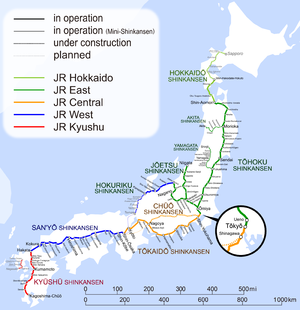
Ligne LGV Tanger - Kénitra - Casablanca : à la suite d'études de faisabilité lancées en 2004 par les premiers ministres français et marocain de l'époque, Jean-Pierre Raffarin et Driss Jettou, un accord bilatéral a été signé le 22 octobre 2007 pour la réalisation d'une ligne de 197 kilomètres, limitée dans un premier temps à Tanger - Kénitra. Sa livraison est prévue dans un premier temps pour fin 2015 avant d'être repoussée à 2017. Cette ligne permettra de réduire le temps de parcours entre Tanger et Casablanca à 2 heures 10, contre 4h45 heures auparavant. La moitié du contrat, évalué à 2 milliards d'euros, a été confié à trois entreprises françaises: RFF, la SNCF et Alstom, cette dernière étant plus particulièrement chargée de la livraison de 14 rames TGV Duplex.
Le Shinkansen est le système de train à grande vitesse en service au Japon. Ce nom désigne aussi bien les trains que l'infrastructure. L'utilisation d'un ensemble de lignes réservées et les techniques employées ont fait du Shinkansen un précurseur et du Japon le pionnier de la grande vitesse ferroviaire lors de sa mise en service en 1964. Les rames du Shinkansen sont aujourd'hui mondialement reconnues pour leur confort, leur fiabilité et leur sécurité, ainsi que pour leur gestion des plus rigoureuses.